Eldorado Cinema (Oslo)

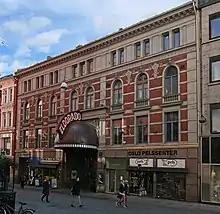
Eldorado

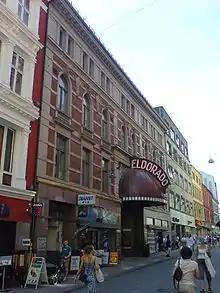
Eldorado seen from the right (2007)

Eldorado Cinema was a multiplex (movie theater) located at Torggata 9 in Oslo sentrum. It had five theaters with 1000 seats, which broke down as 170, 140, 163, 168, and 370 seats in theaters 1, 2, 3, 4, and 5, respectively.